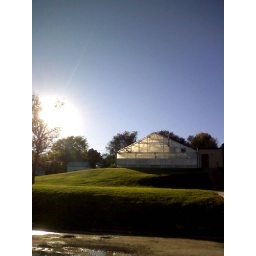
people that live in glass houses